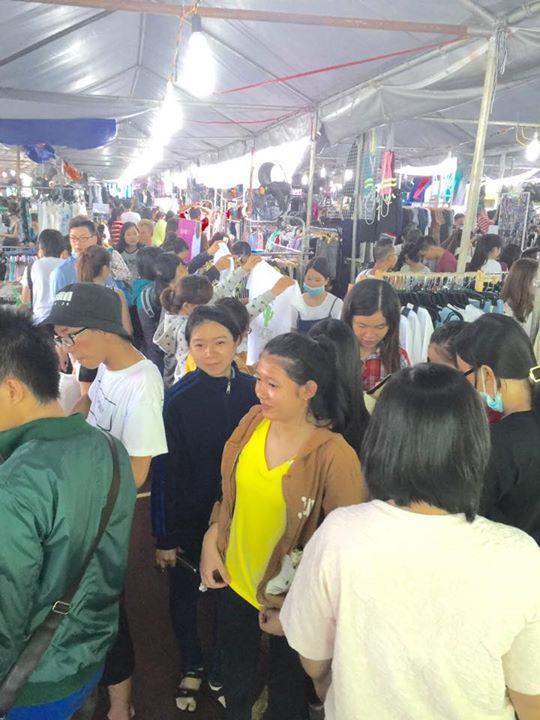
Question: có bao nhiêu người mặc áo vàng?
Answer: có một người mặc áo vàng